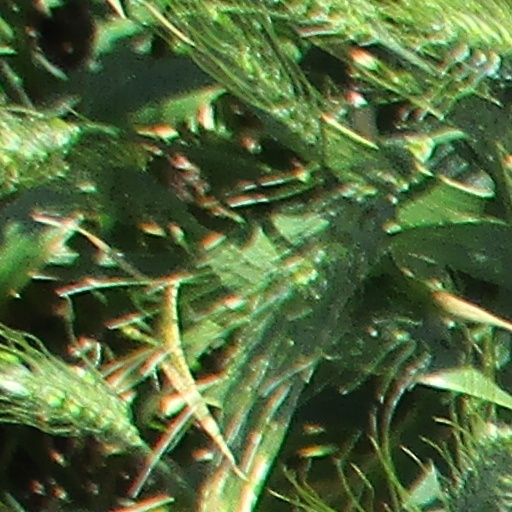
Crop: wheat